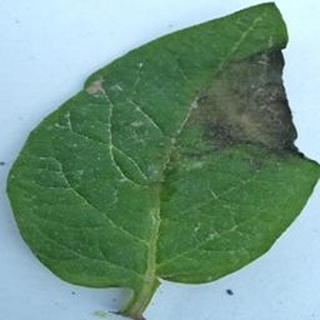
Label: potato_late_blight